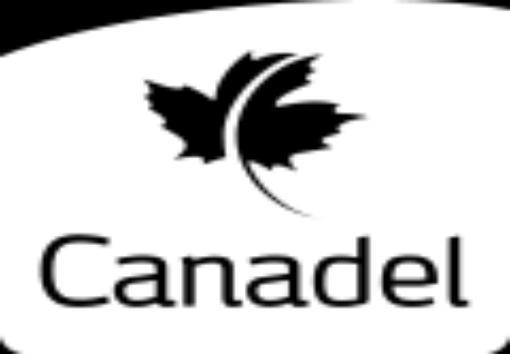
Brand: canadel
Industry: Necessities